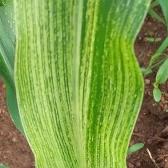
Crop: Maize
Condition: stripe-d